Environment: real
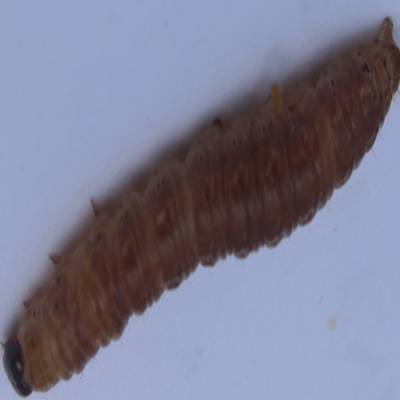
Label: fall_armyworm